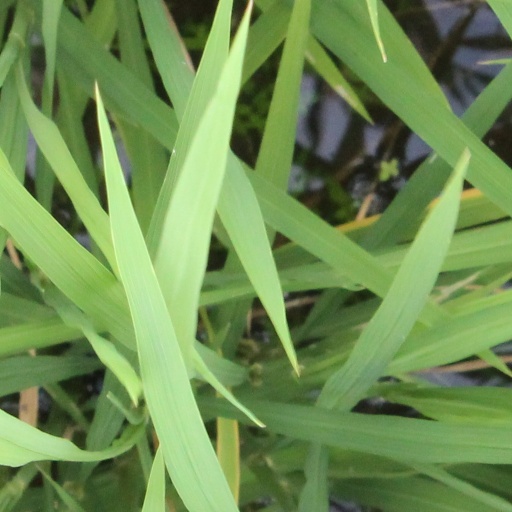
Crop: rice